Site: brandenburg
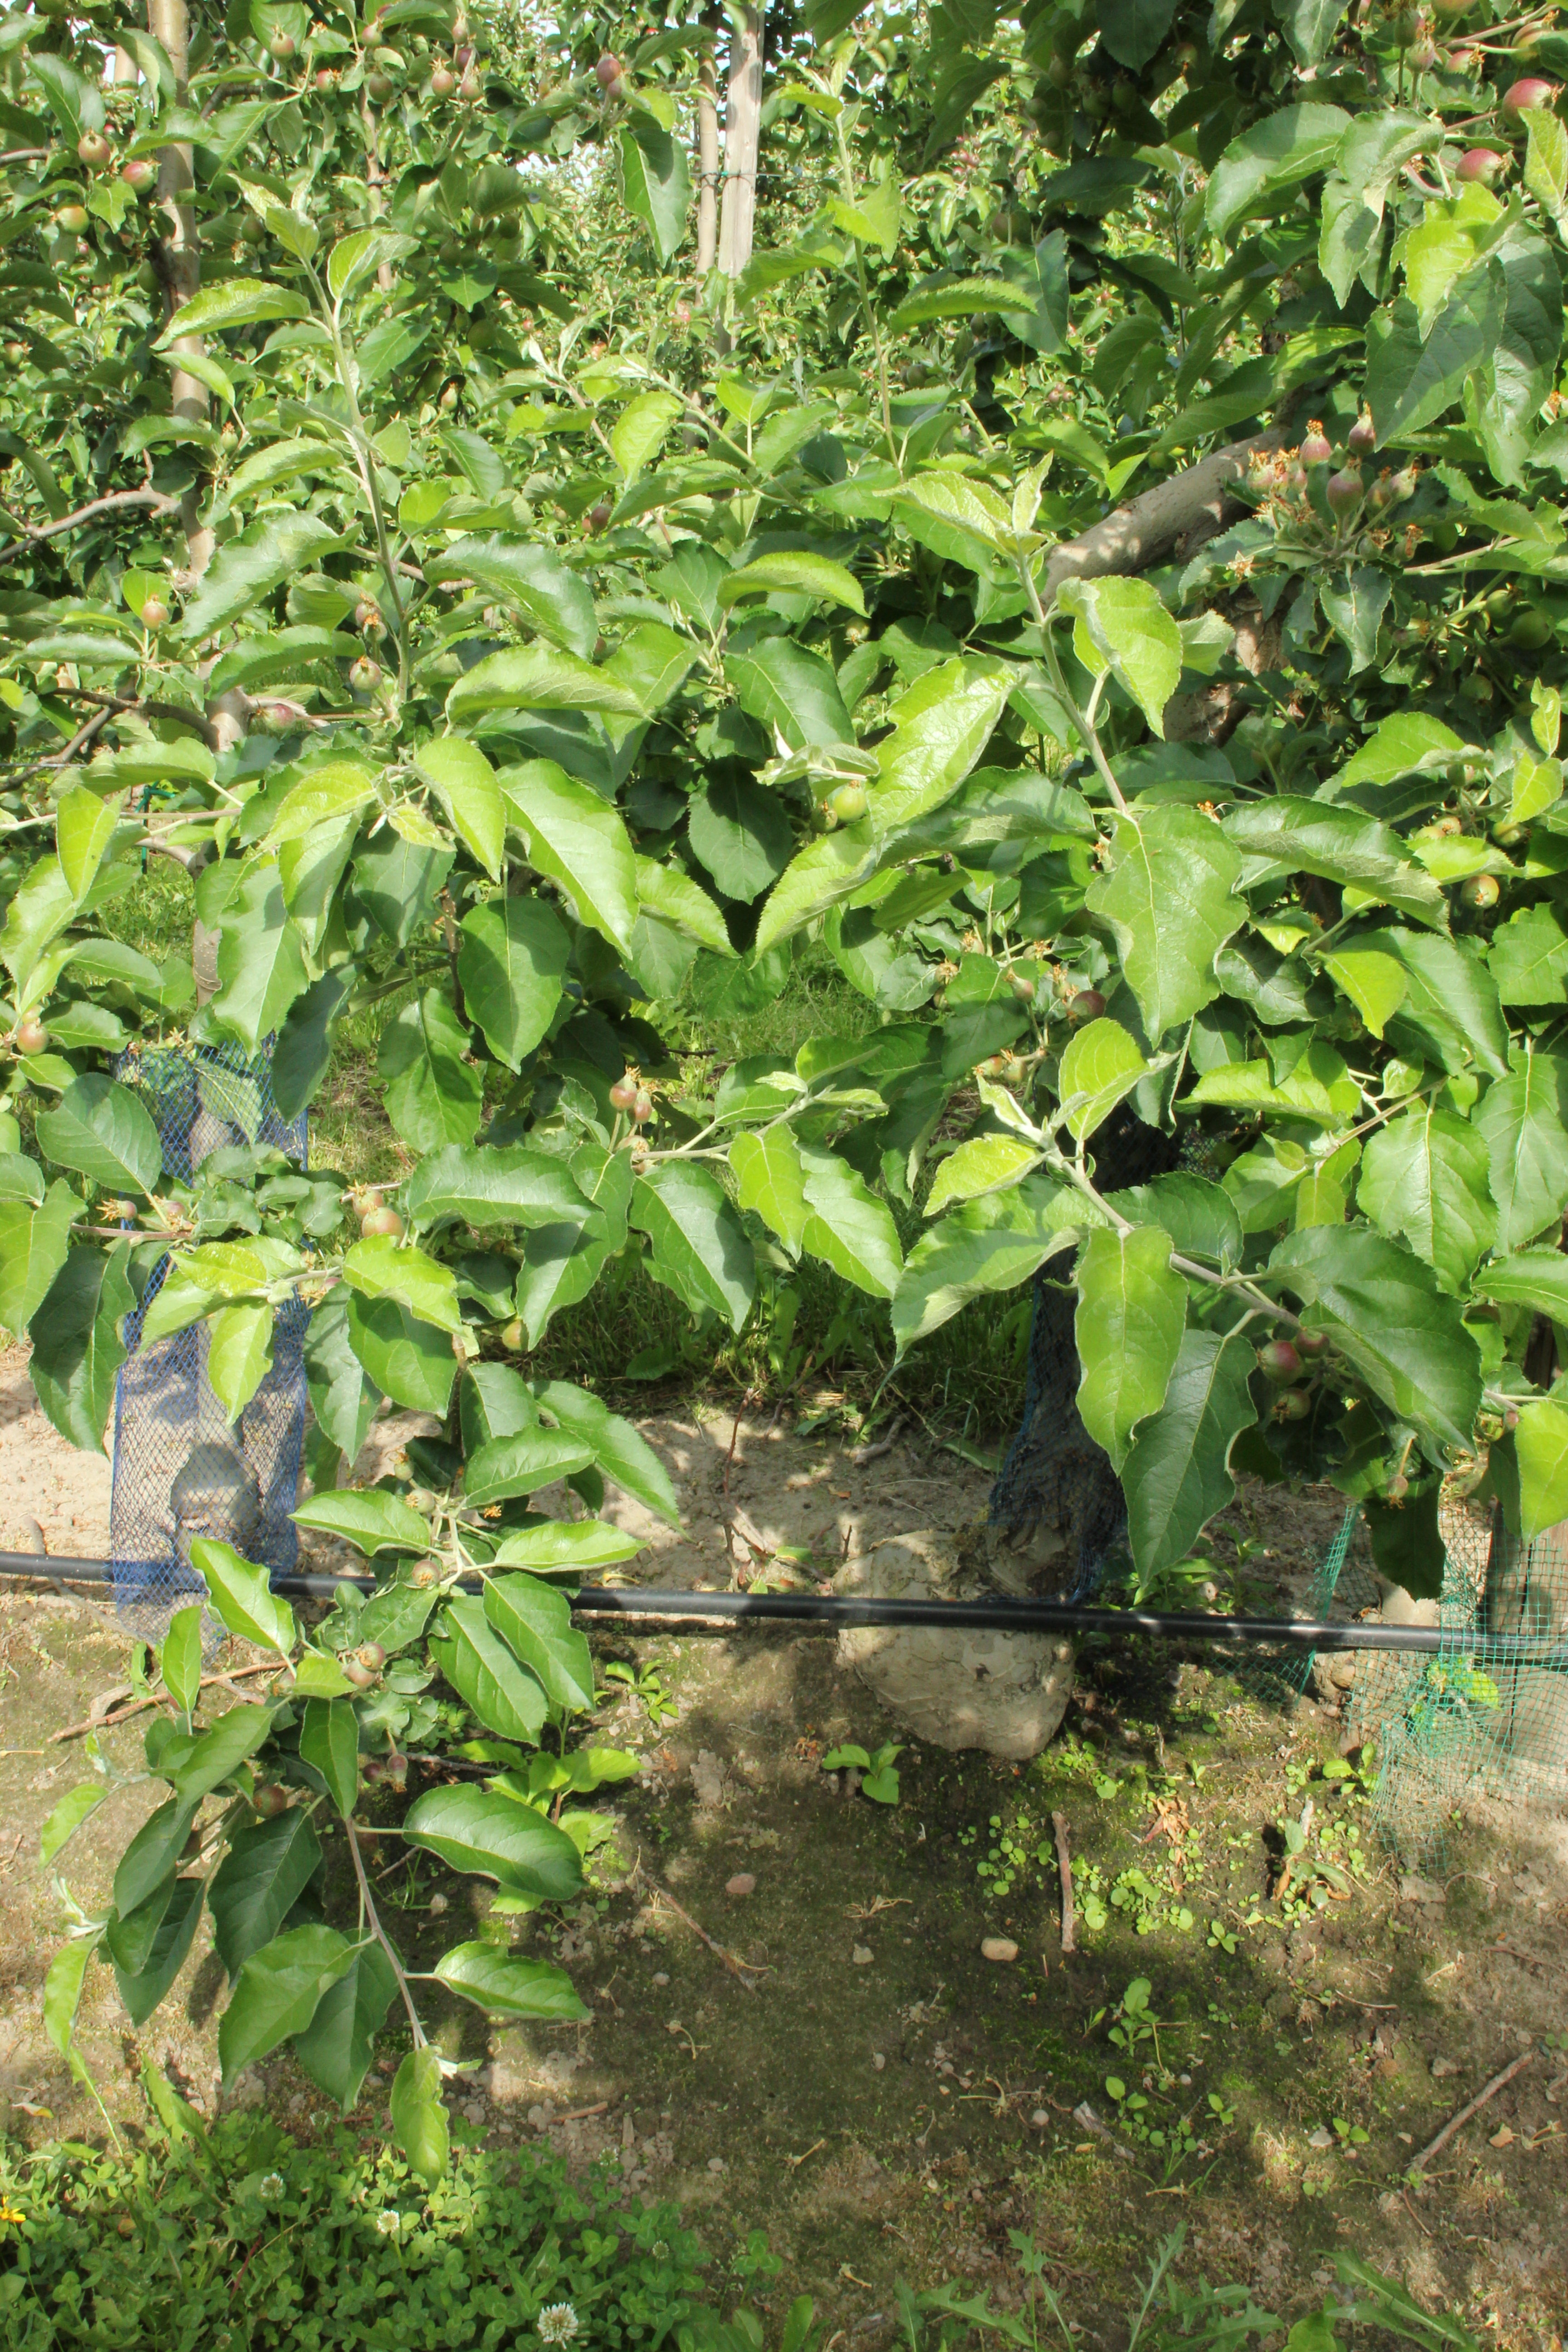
Growth stage (BBCH 72): Development of fruit